Jessica Polka

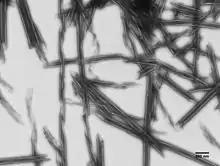
Negatively stained electron micrograph of purified R bodies in their extended (low pH) state, taken by Polka.

Polka was co-chair of the American Society for Cell Biology's COMPASS (Committee for Postdocs and Students) during 2013 and 2014.